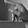
ASL letter: P